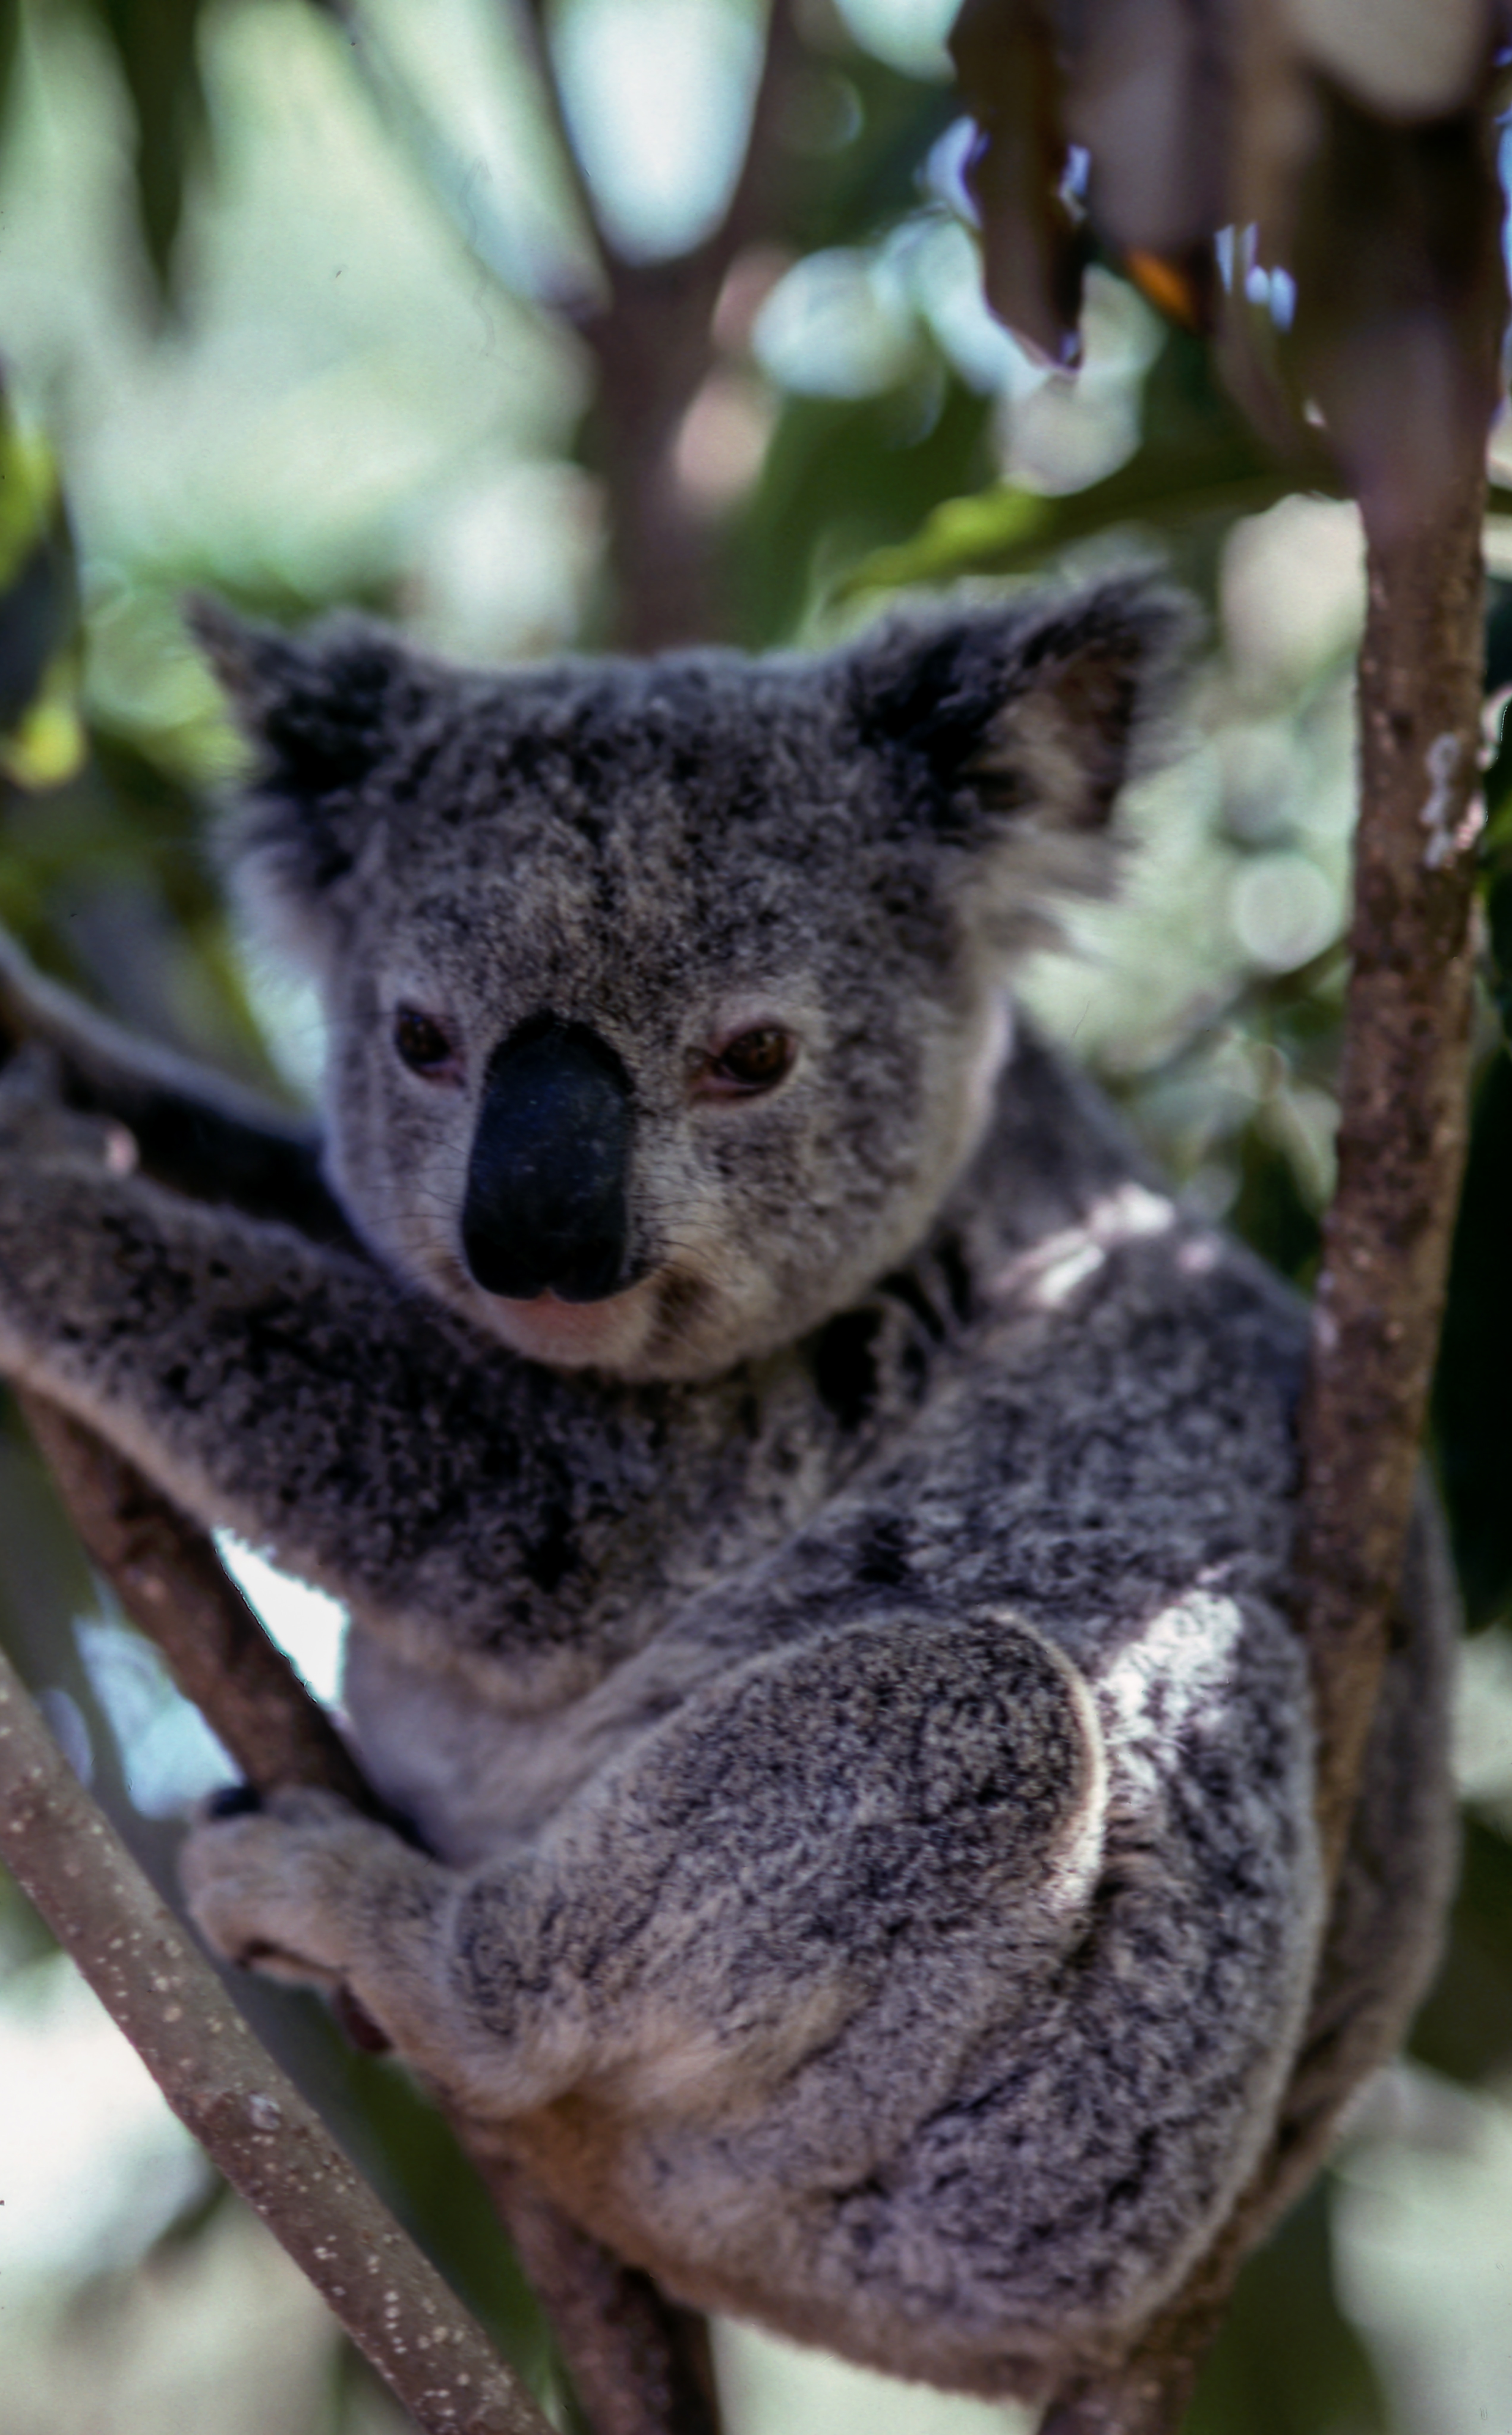
tree, animal, wildlife, mammal, possum, fauna, furry, vertebrate, koala, marsupial, kinkajou